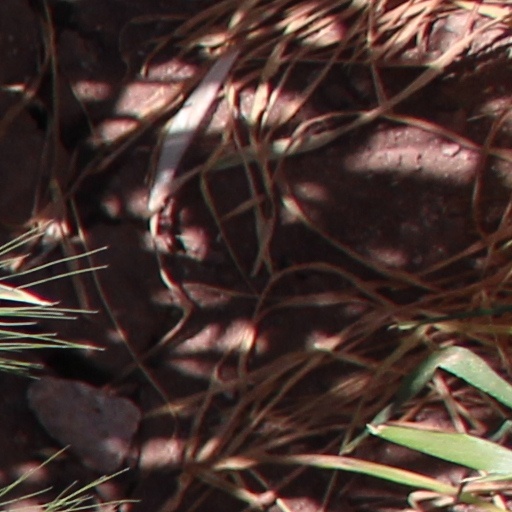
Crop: wheat